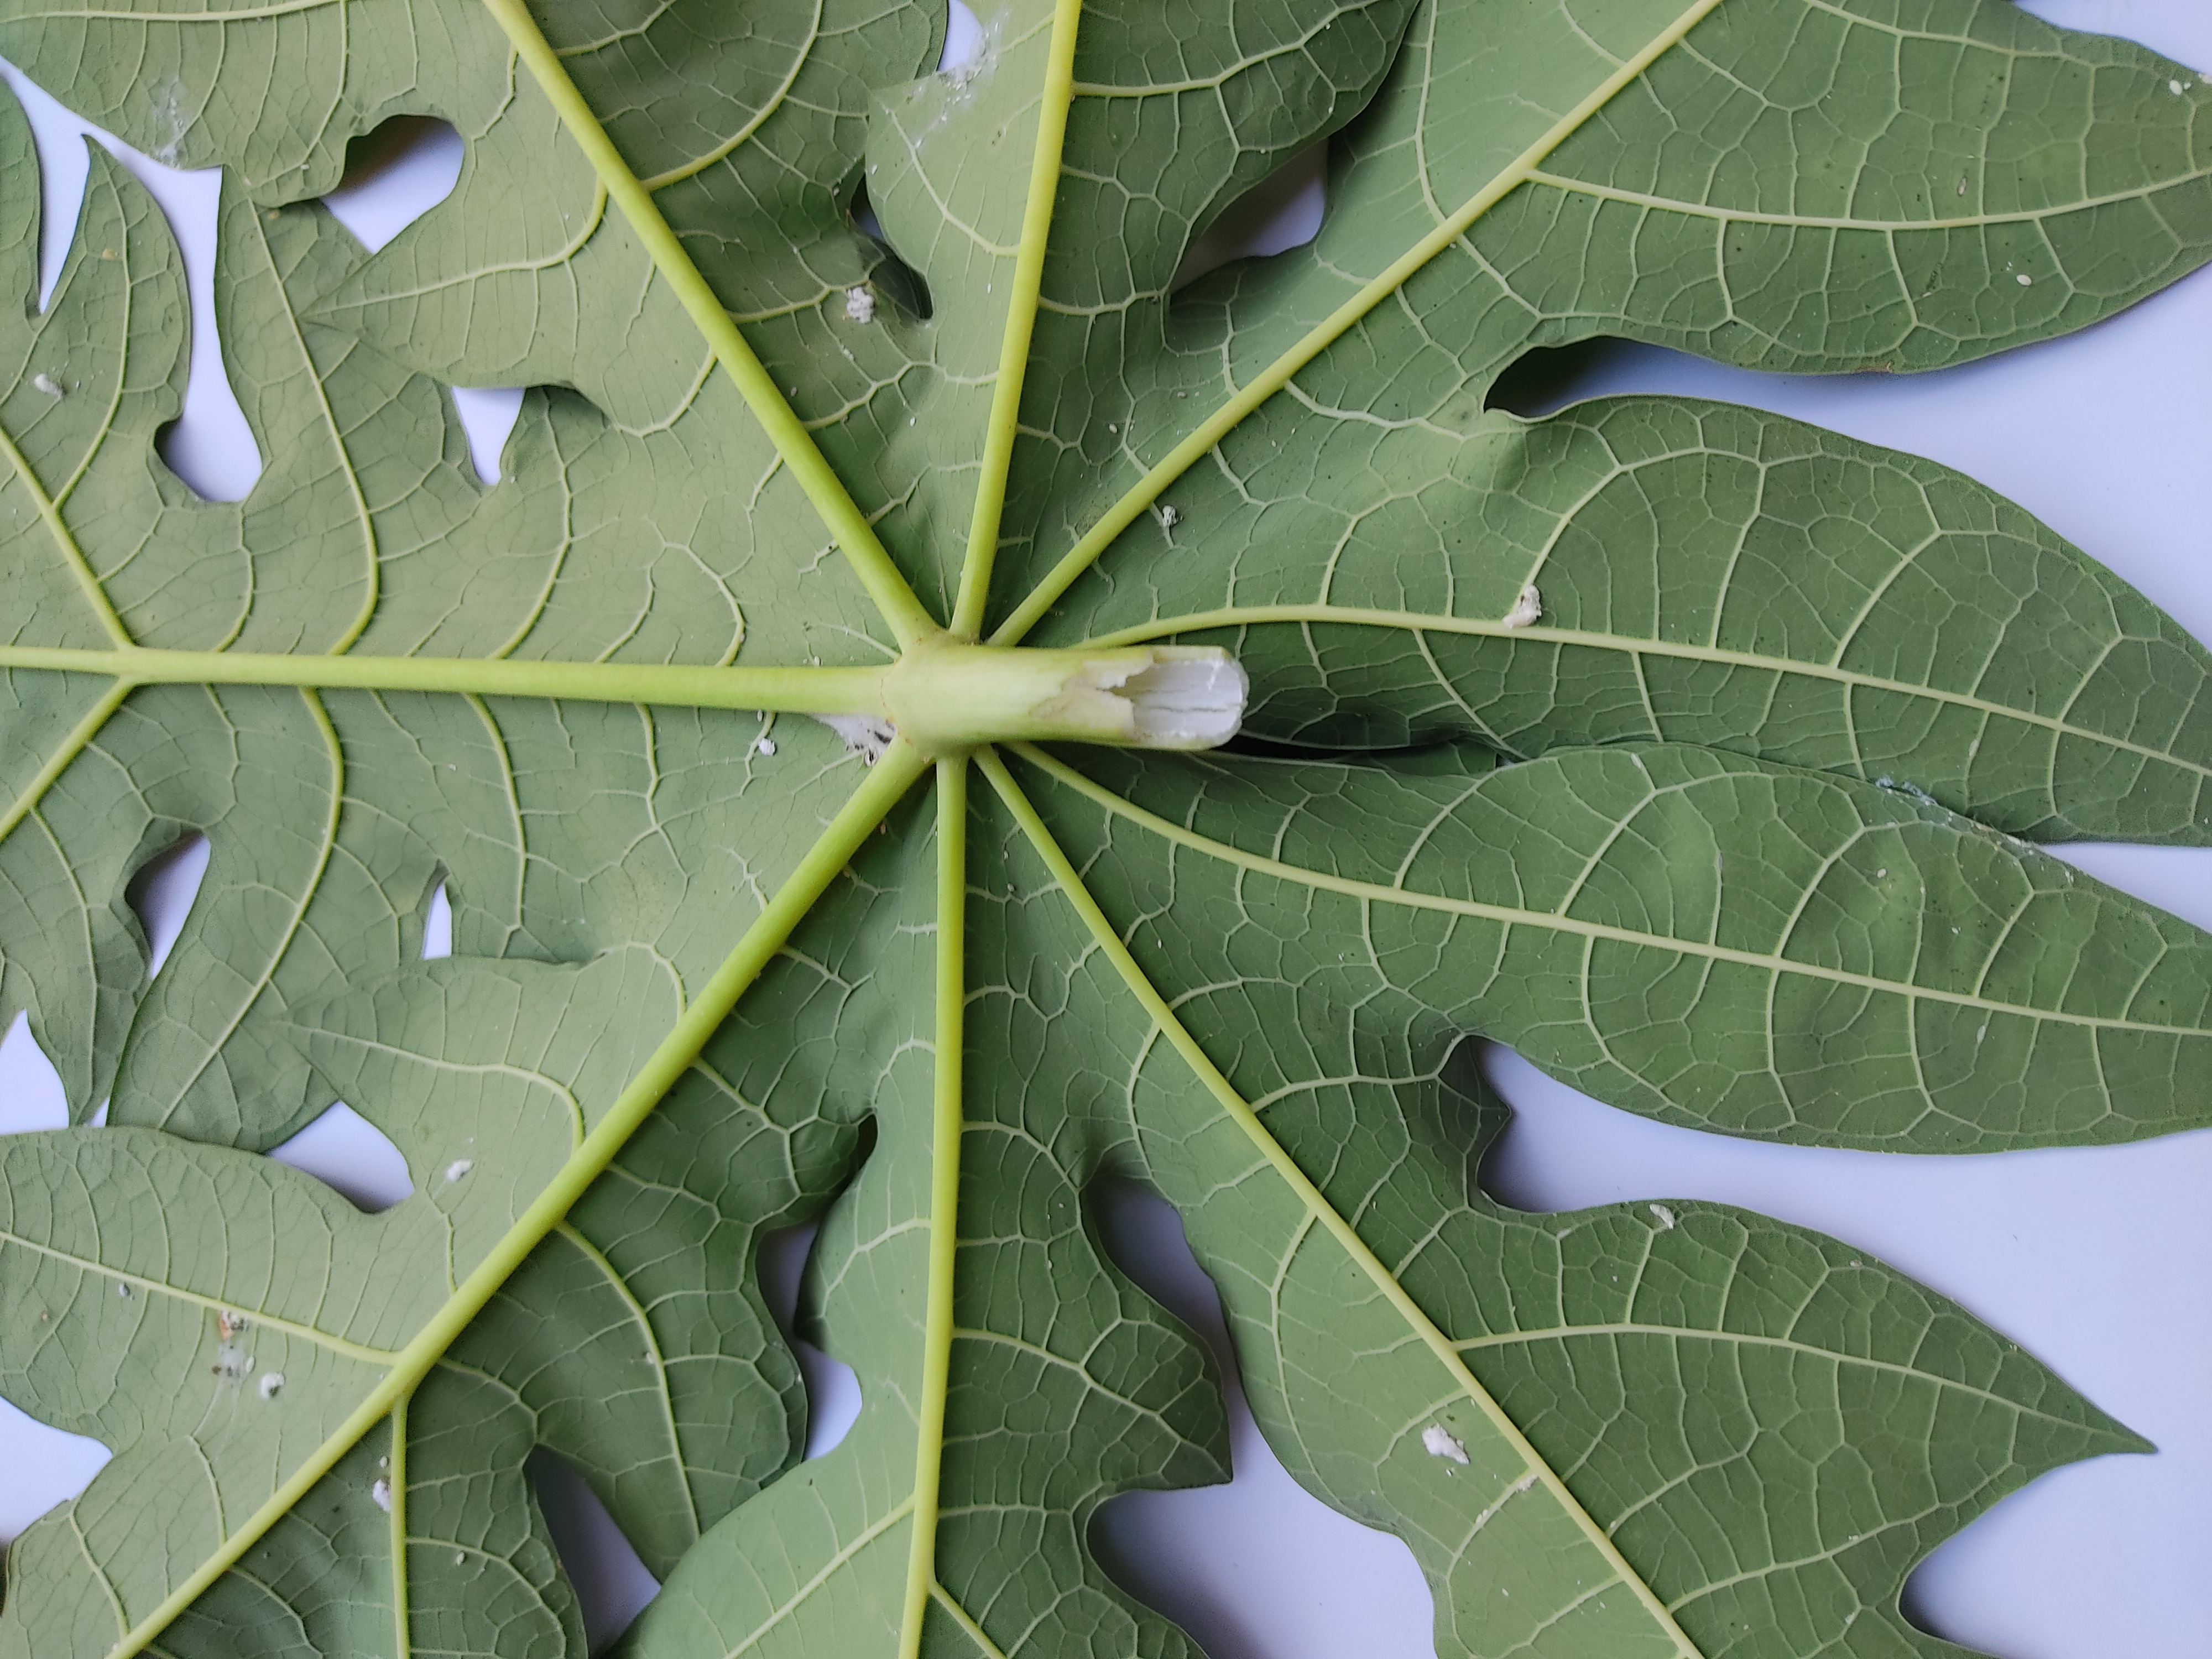
Label: Mealybug